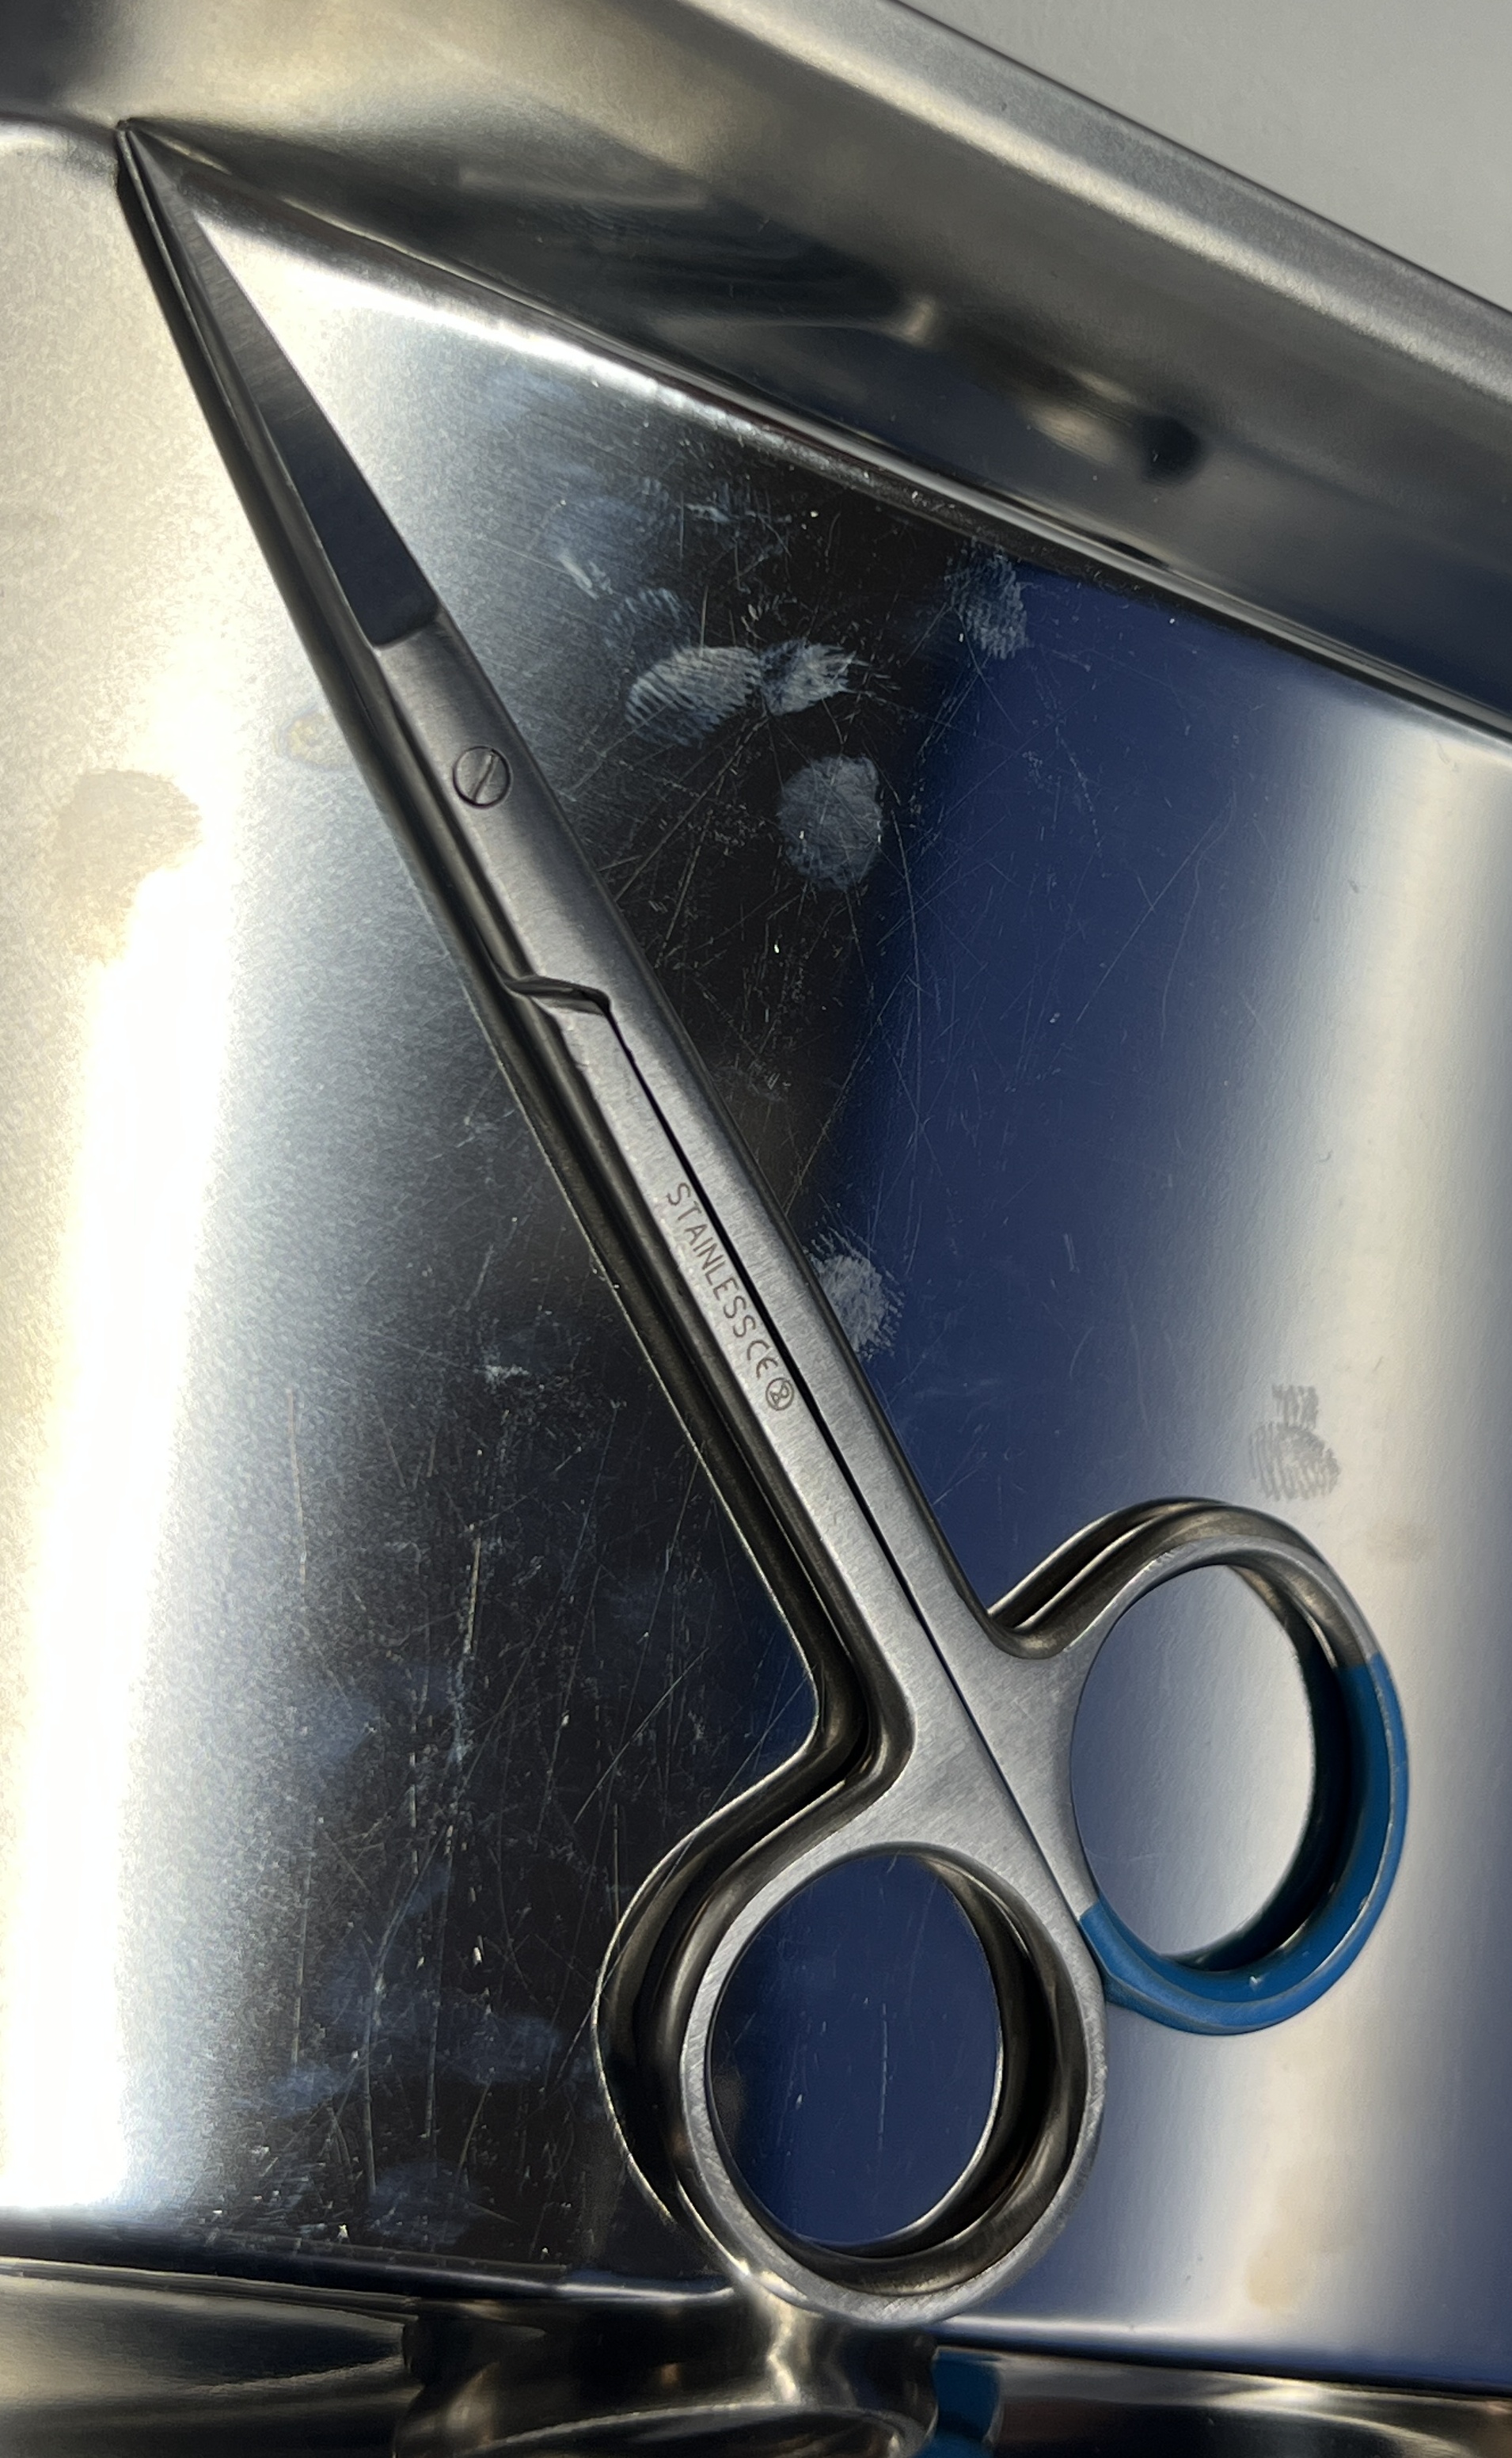
Hinged instrument state: closed